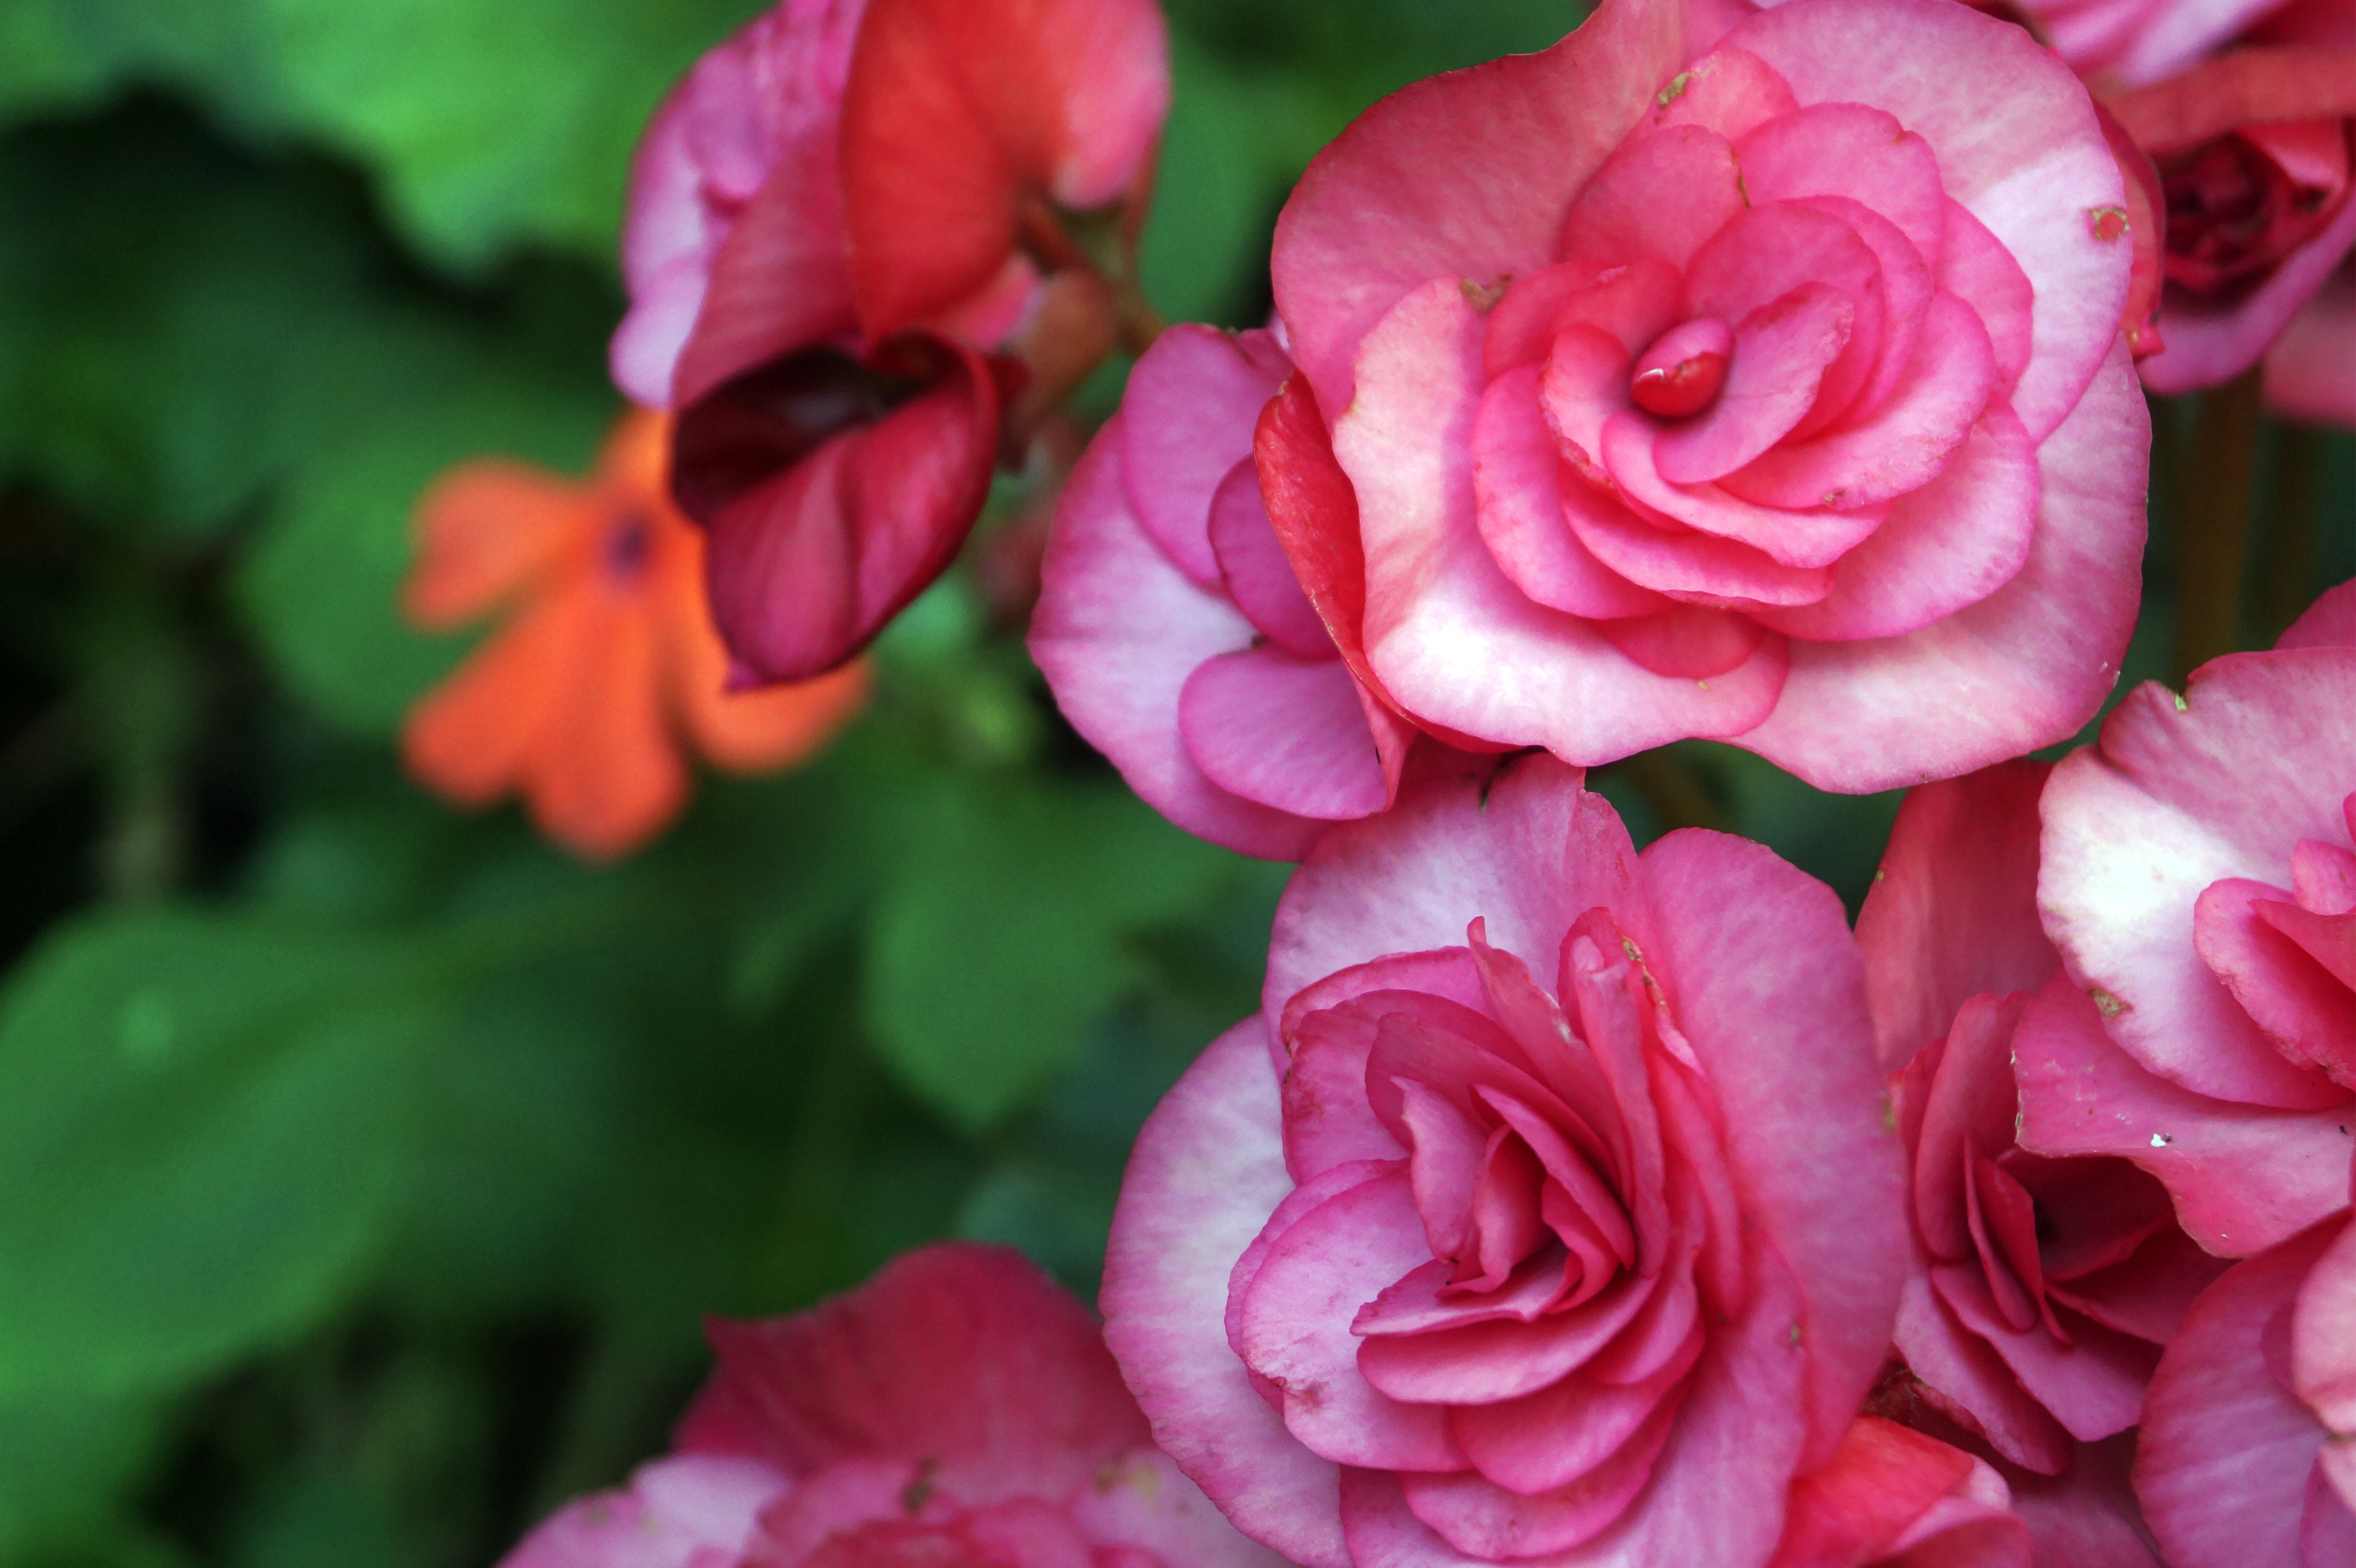
flower, plant, petal, botany, Hybrid tea rose, pink, rose, red, shrub, flowering plant, garden roses, rose family, magenta, annual plant, rose order, close up, peach, floribunda, groundcover, rosa centifolia, perennial plant, macro photography, herbaceous plant, china rose, floristry, plant stem, floral design, garden, Begonia family, still life, still life photography, grass, flower arranging, pink family, impatiens, begonia